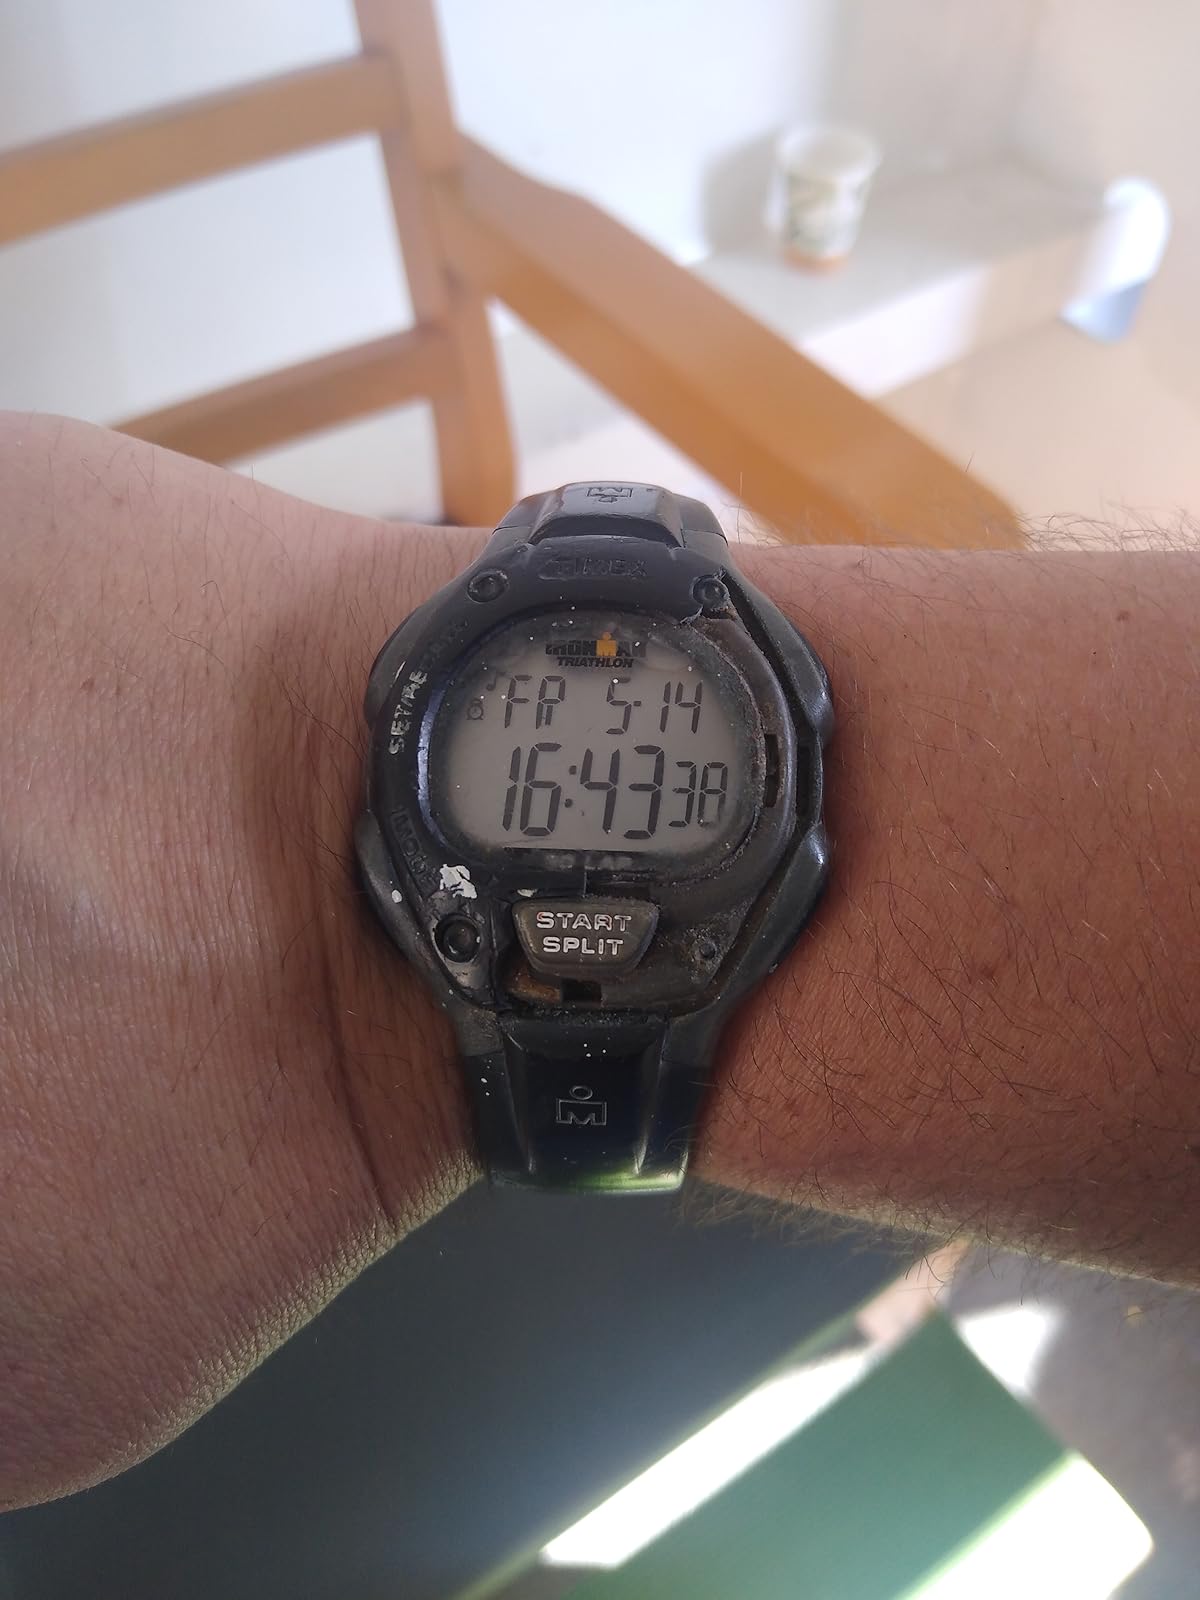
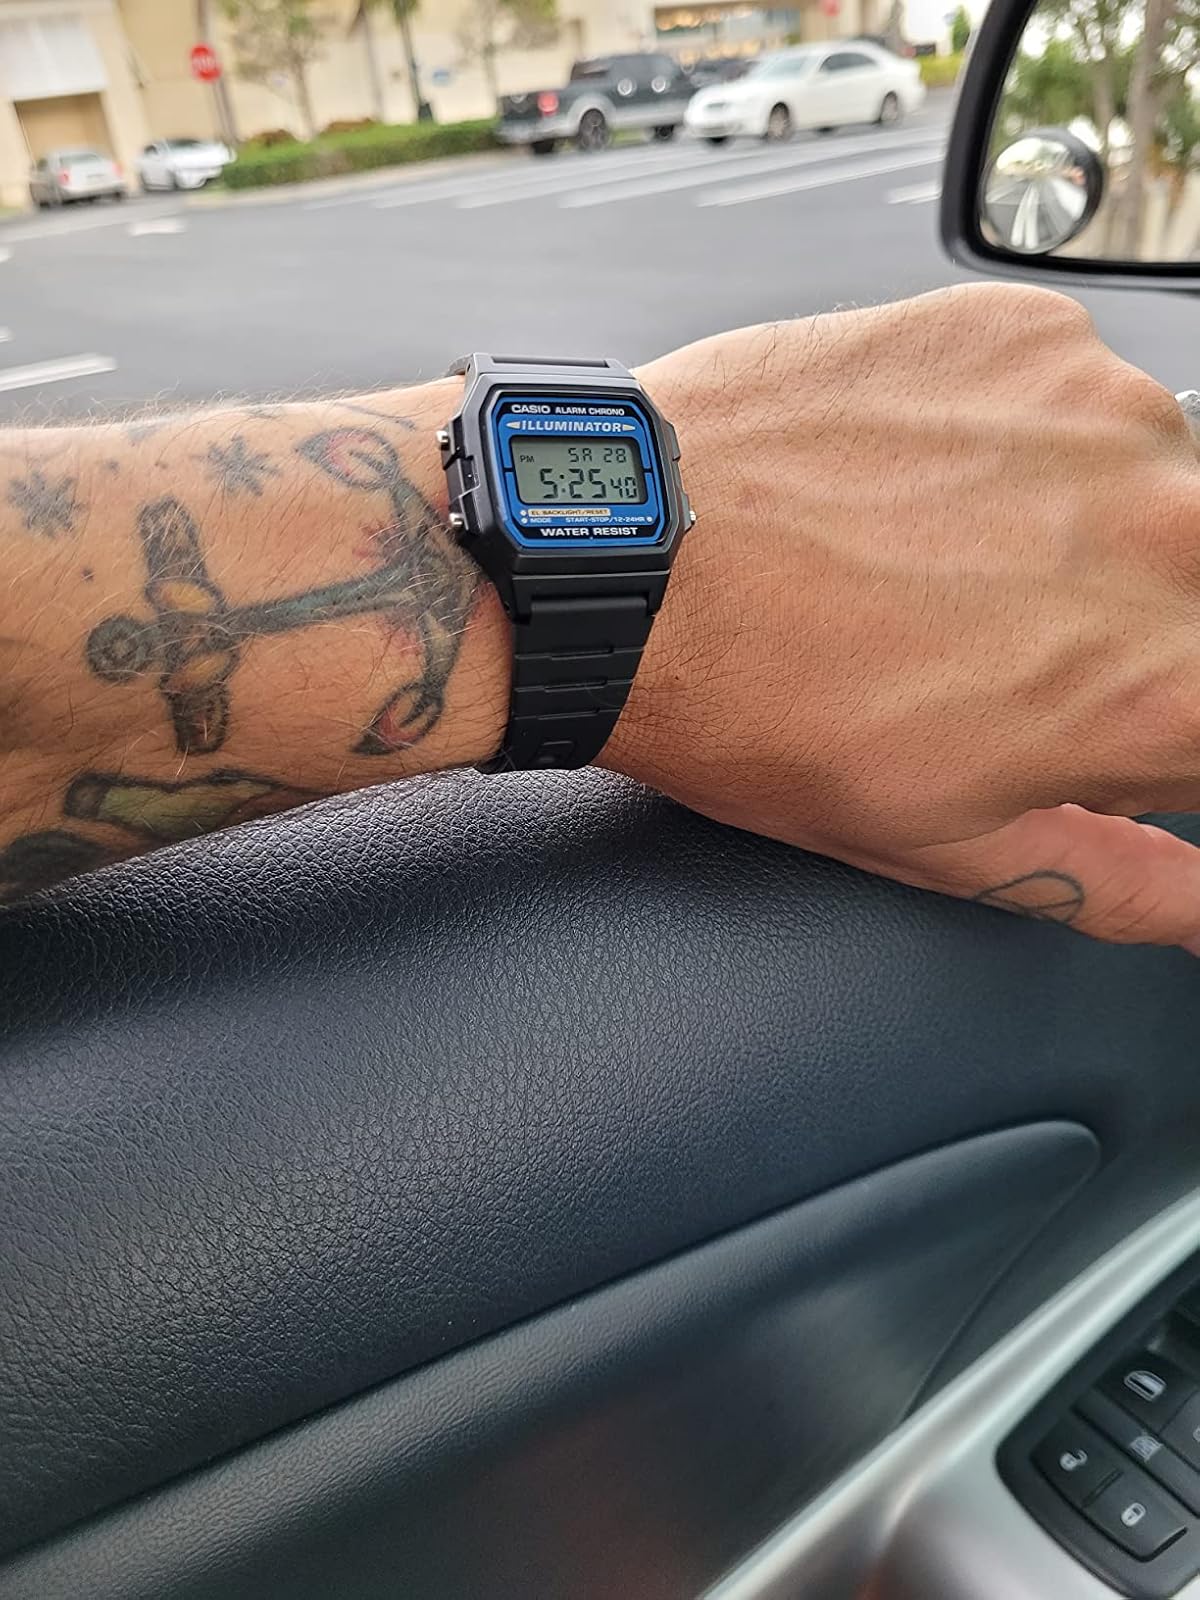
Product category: accessories_watch
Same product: no